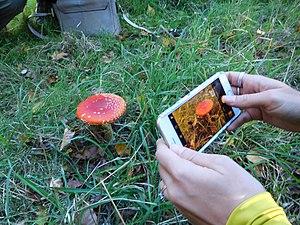
Les macromycètes ou macrochampignons sont des champignons dont la fructification est visible à l'œil nu. Ils s'opposent en cela aux micromycètes ou microchampignons qui ne peuvent être observé qu'au microscope, comme les levures ou les moisissures. Il s'agit d'une notion vague, aux limites peu claires, et qui ne recouvre aucune réalité évolutive ou taxinomique tangible. Elle est souvent utilisée pour désigner de manière savante les « champignons » de la langue courante, c'est-à-dire ceux susceptibles d'être récoltés pour l'alimentation ou d'autres usages.